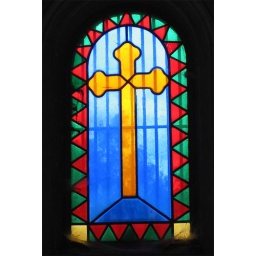
Nice light through a stained glass window in the Pere Lachaise cemetery in Paris.